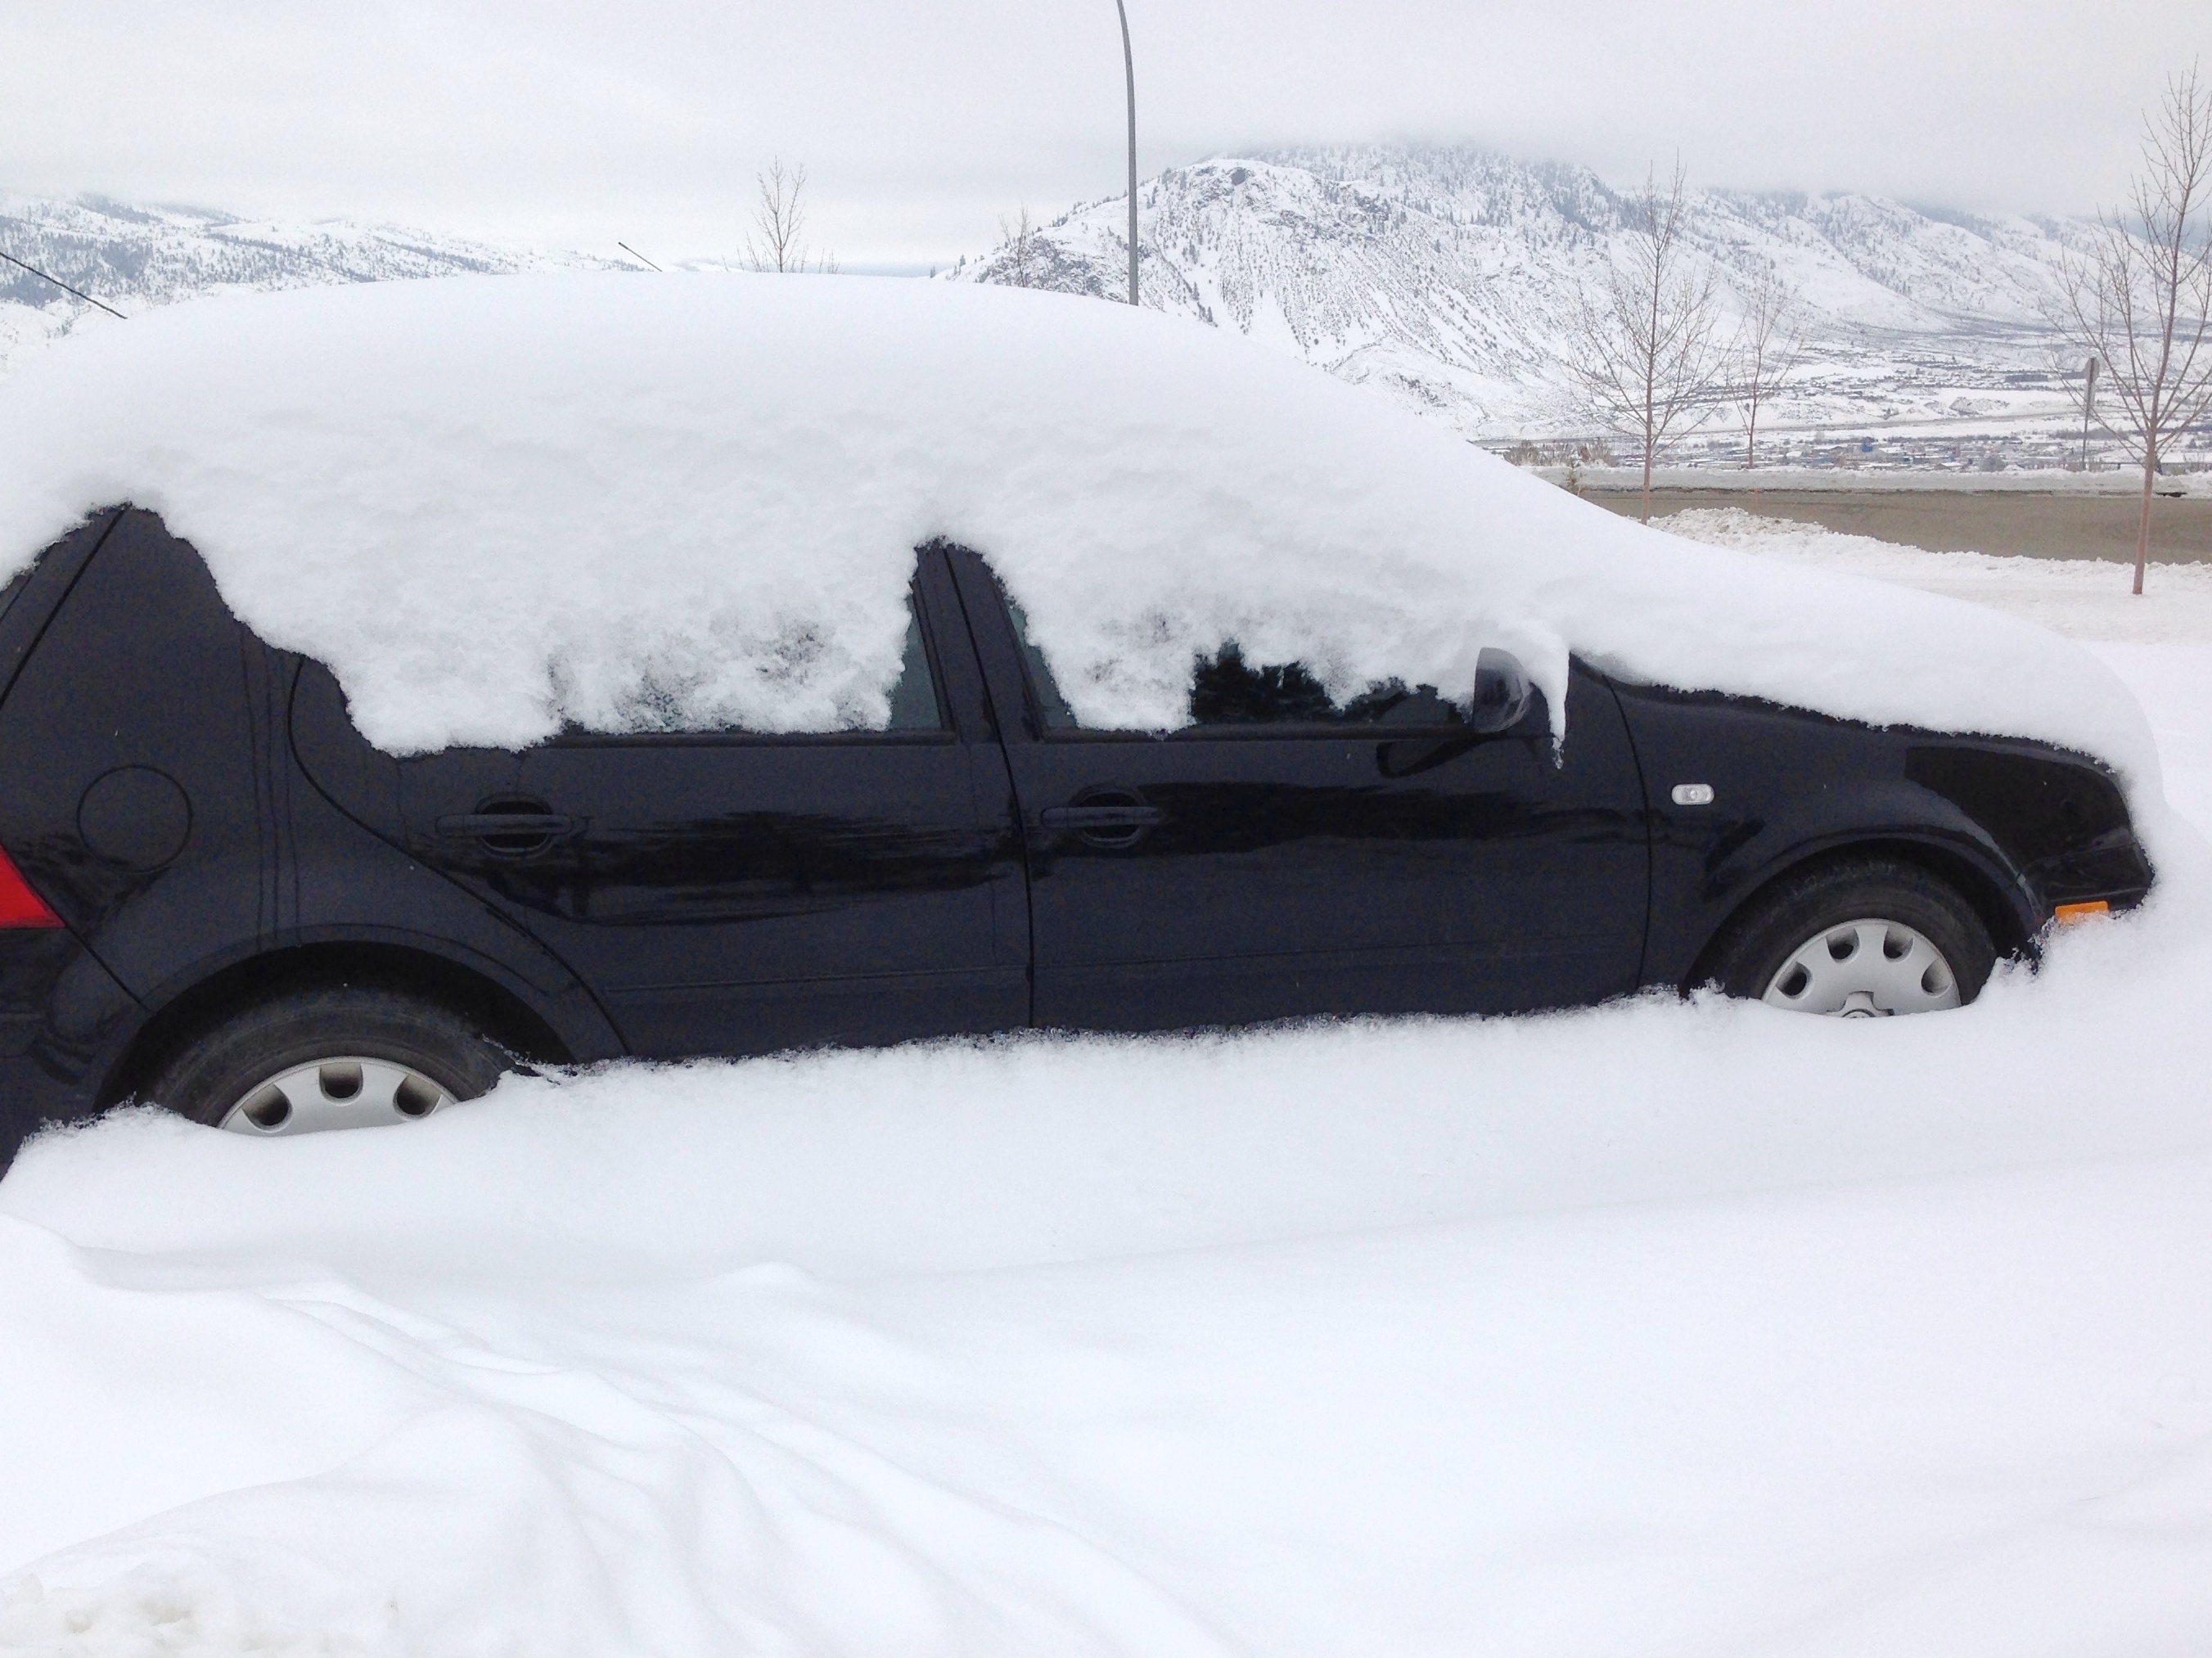
snow, winter, car, vehicle, weather, bumper, city car, sport utility vehicle, land vehicle, automobile make, automotive exterior, winter storm, subcompact car